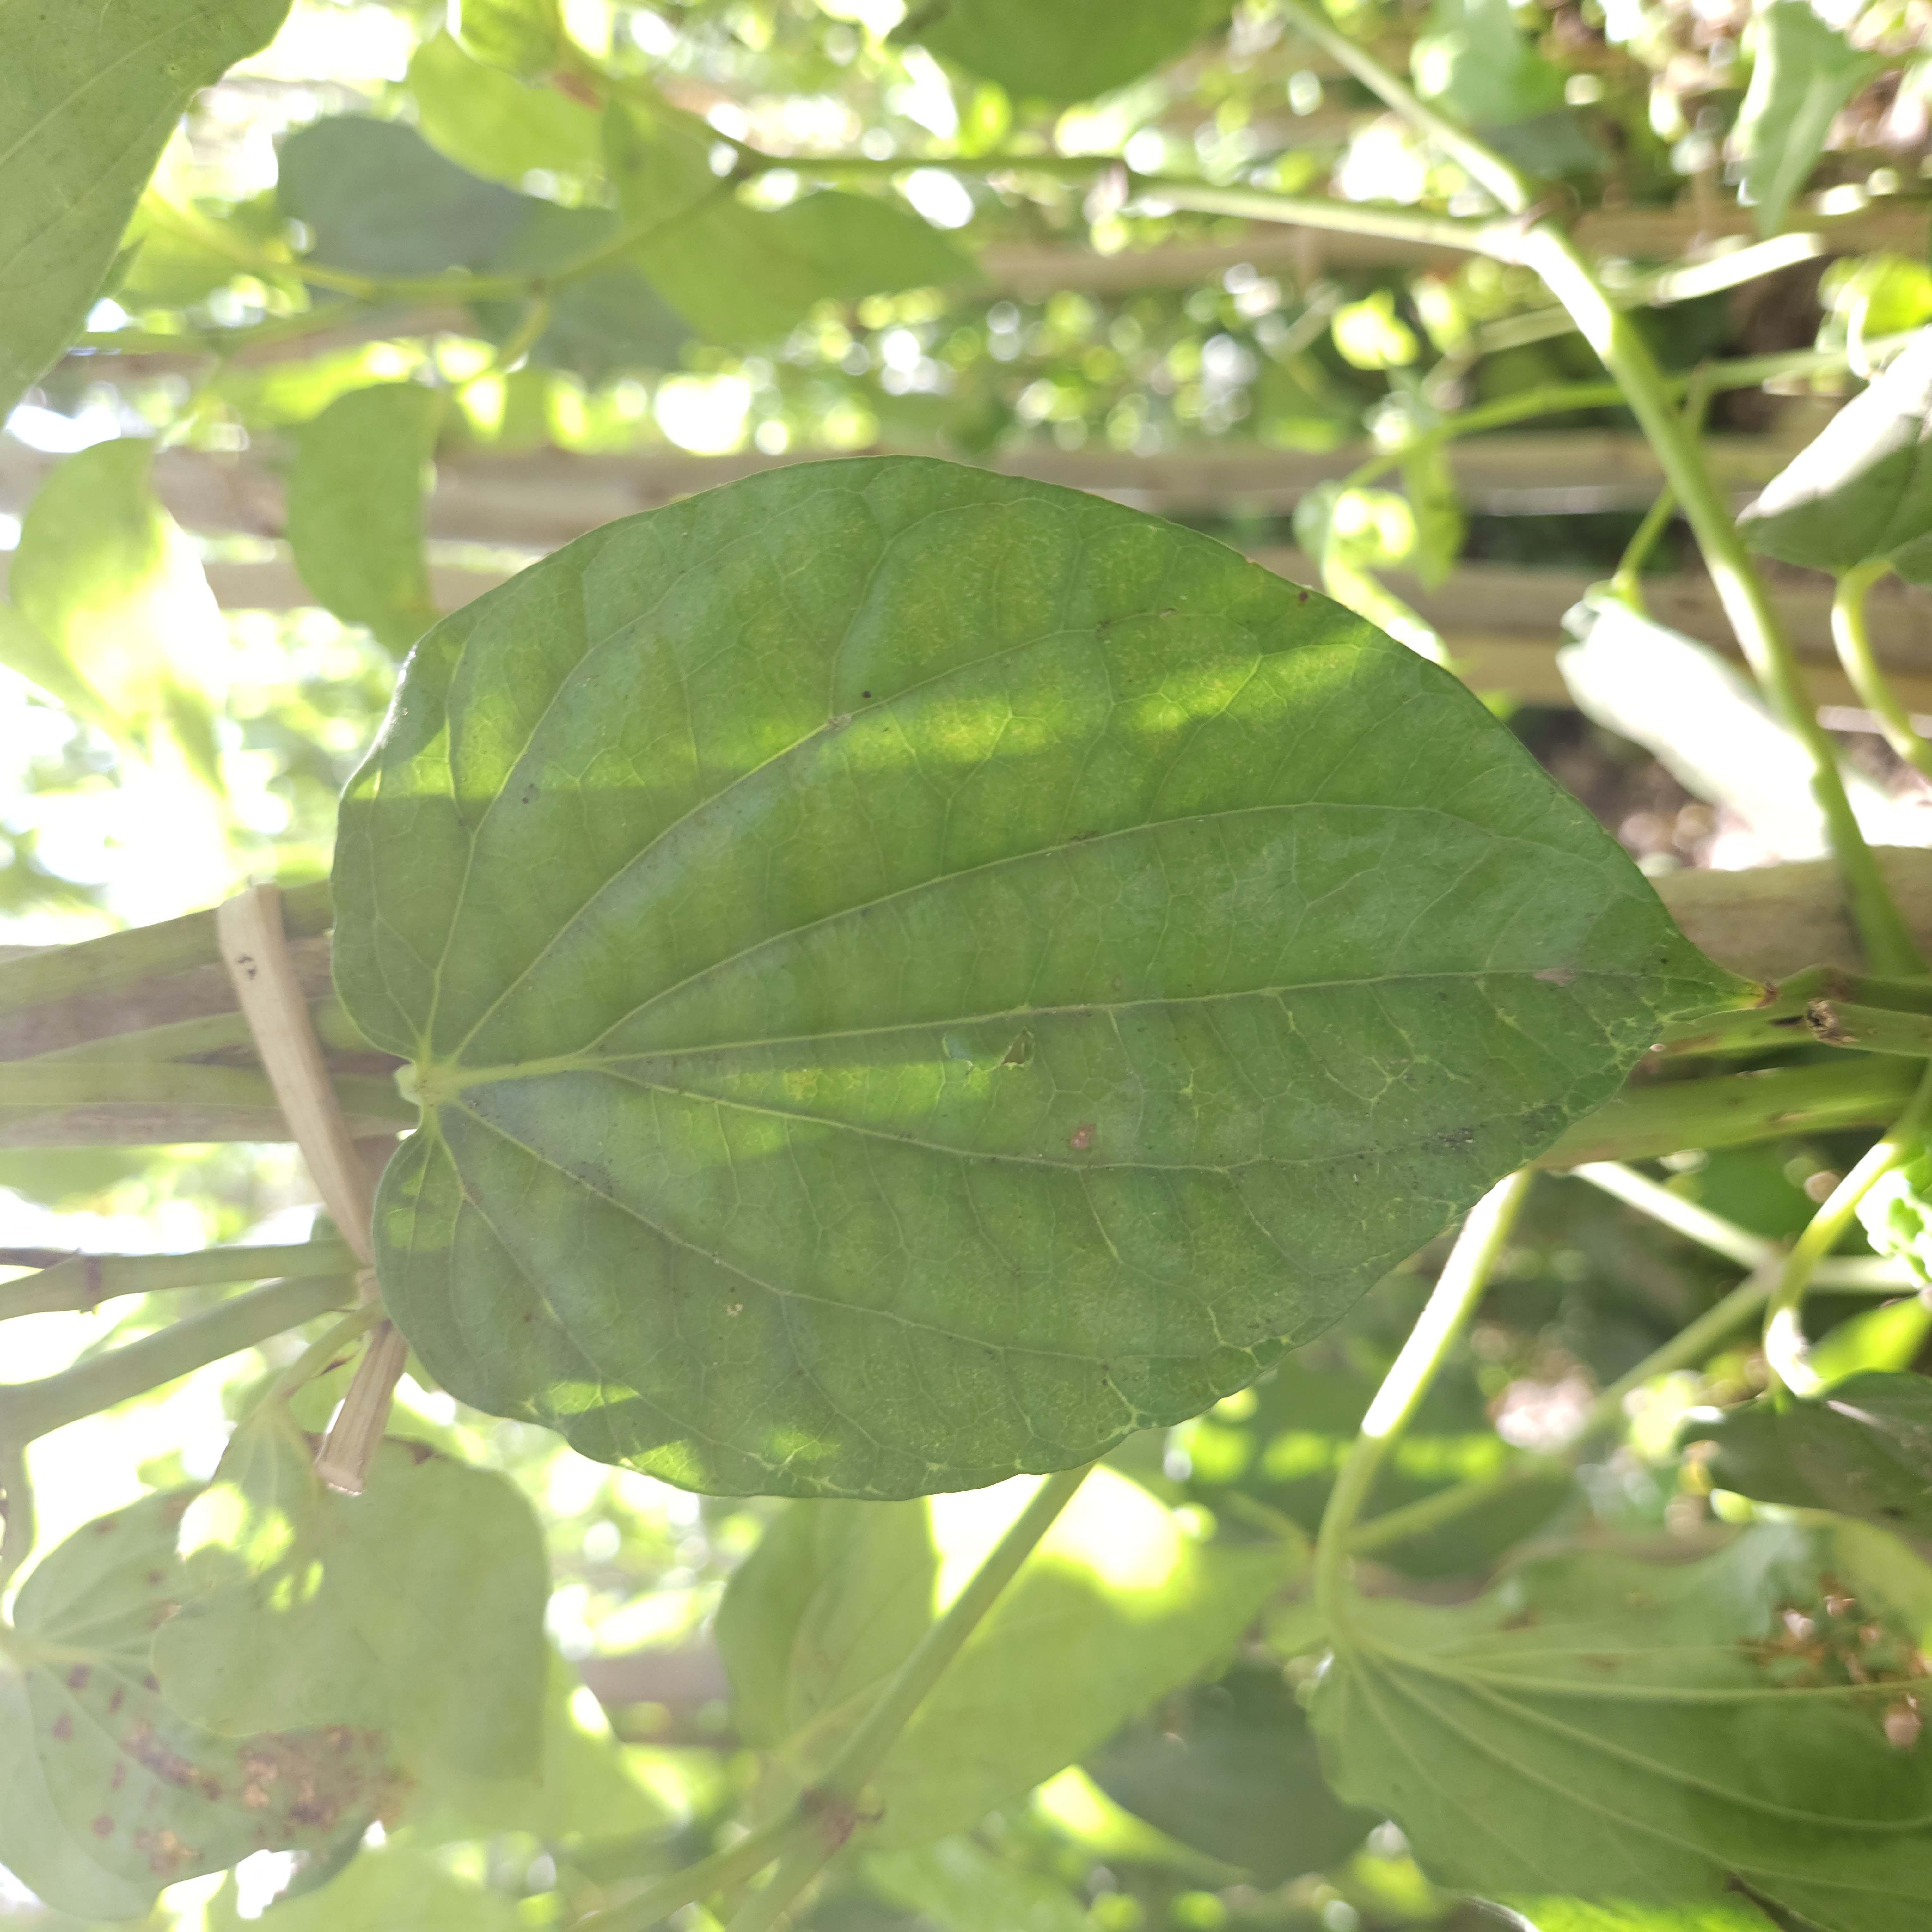
Label: Healthy